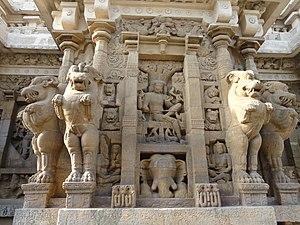
Le Kailasanatha est un temple hindouiste dédié à Shiva et réputé pour être le plus beau temple de la ville de Kanchipuram, au Tamil Nadu. Ce temple a été construit au début du VIIIᵉ siècle à l'initiative du roi : Narasimhavarman II Rajasimha Pallava, puis terminé sous le règne de son fils Mahendravarman II, mort au combat en 731 lors de l'attaque décisive menée par les dynasties des Ganga de l'Est et Chalukya unis pour l'occasion. Ce temple est ainsi l'ultime témoin majeur de la puissance Pallava.